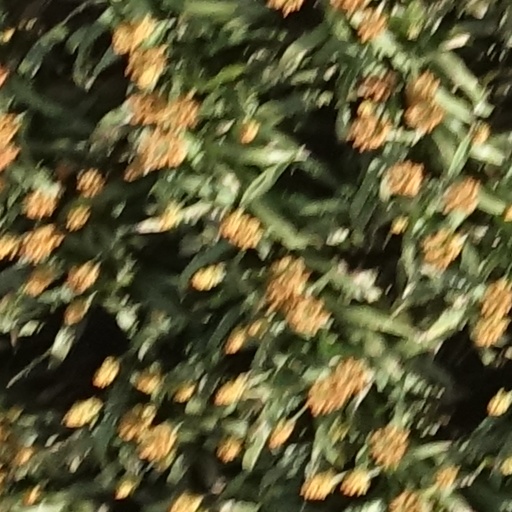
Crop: sorghum